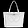
Label: Bag